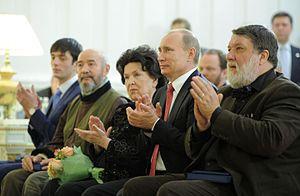
Ivan Leonidovich Loubennikov est un peintre russe, né en 1951 à Minsk. Il vit et travaille à Moscou.